Gnathovorax

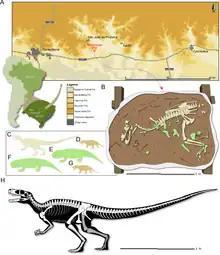
Location and fauna of the Marchezan site

The holotype specimen, CAPPA/UFSM 0009, is an almost complete and partially articulated skeleton, lacking only portions of the left shoulder girdle and left forelimb. It was found in 2014 at the Marchezan site, in the municipality of São João do Polêsine, Rio Grande do Sul, Brazil. This locality preserved rocks from Santa Maria Formation in the Candelária Sequence of the Paraná Basin. The skeleton was fossilized within a mudstone layer, along with small articulated skeletons of prozostrodont cynodonts. This mudstone layer was then covered by a layer of sandstone containing disarticulated rhynchosaur remains. These fossil remains are indicative of a diverse community of animals at Marchezan. Stratigraphically correlated beds from a nearby site were dated as the middle of the Carnian stage of the Late Triassic, circa 233.23 ± 0.73 million years ago.